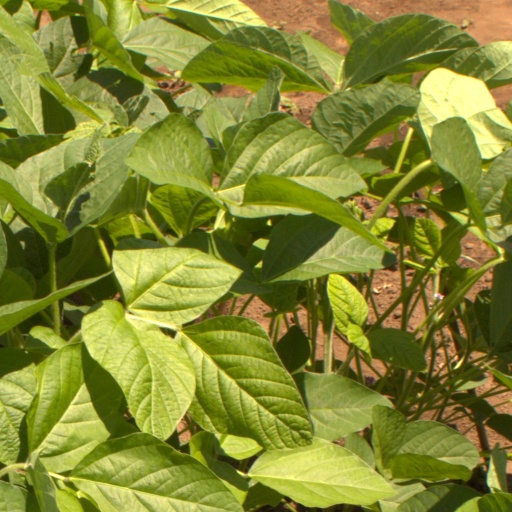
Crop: soybean